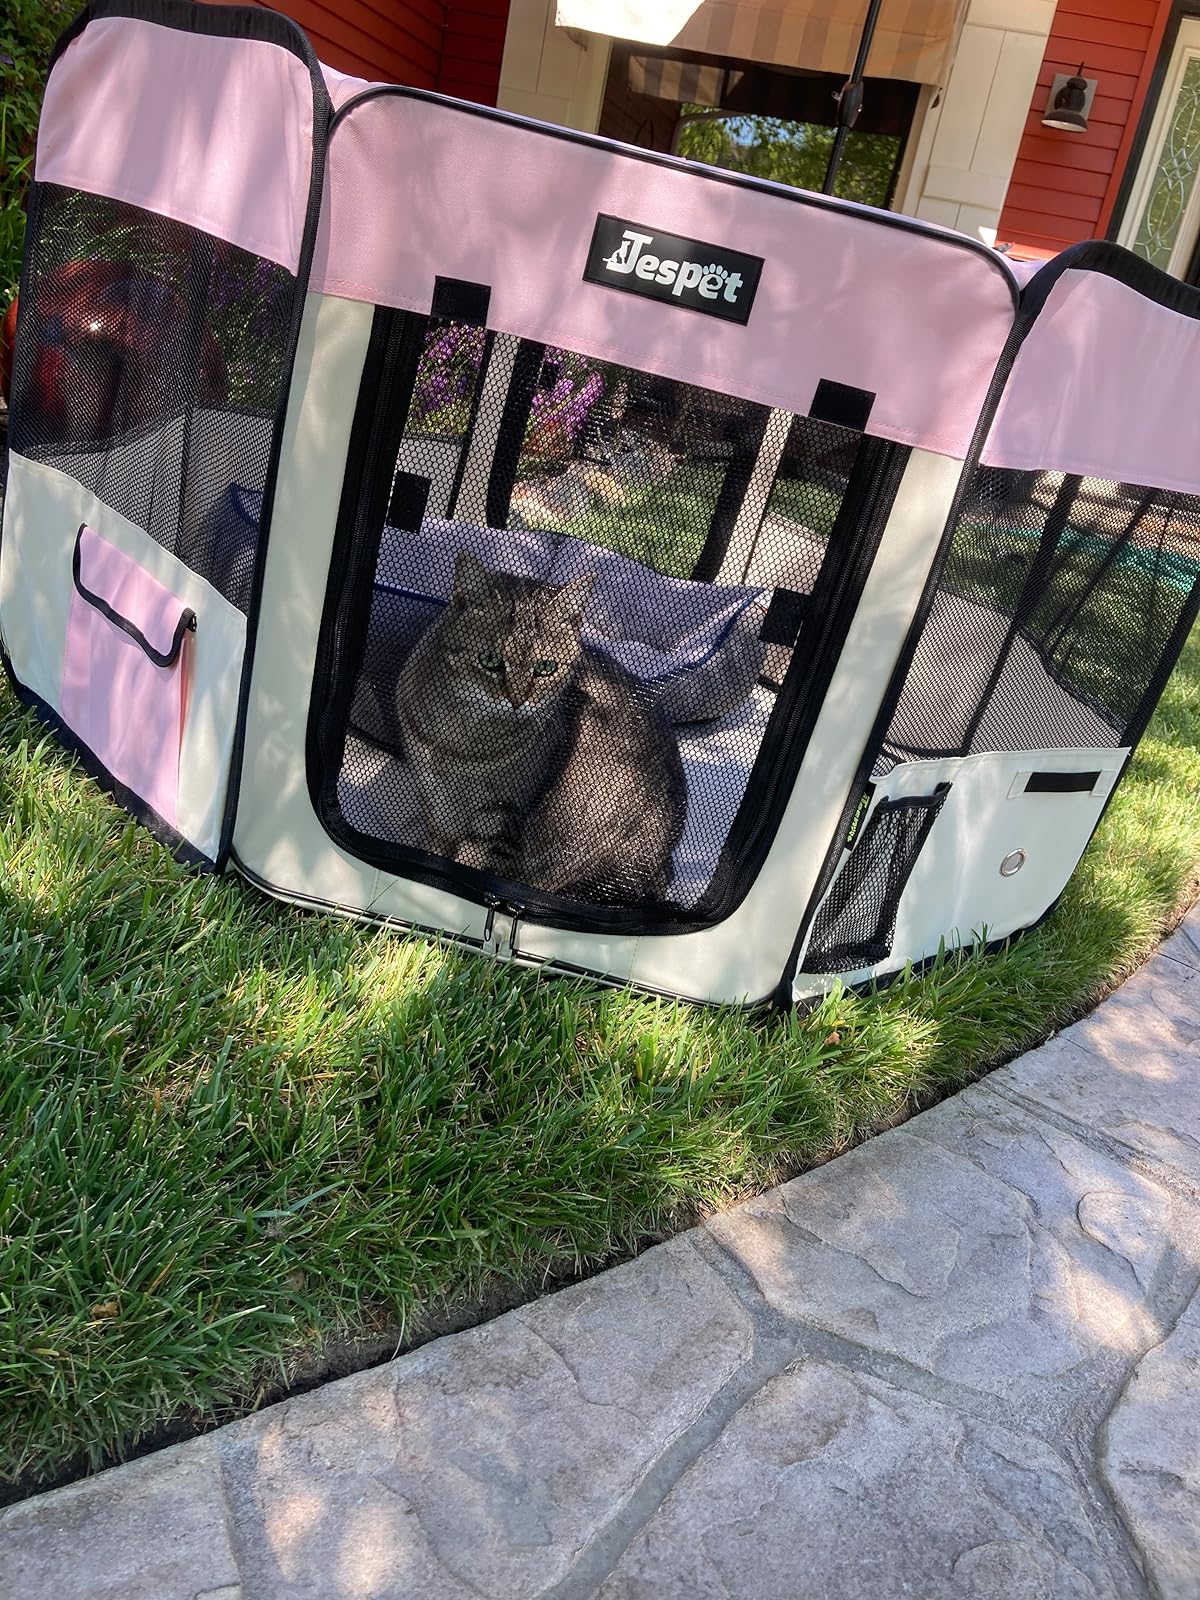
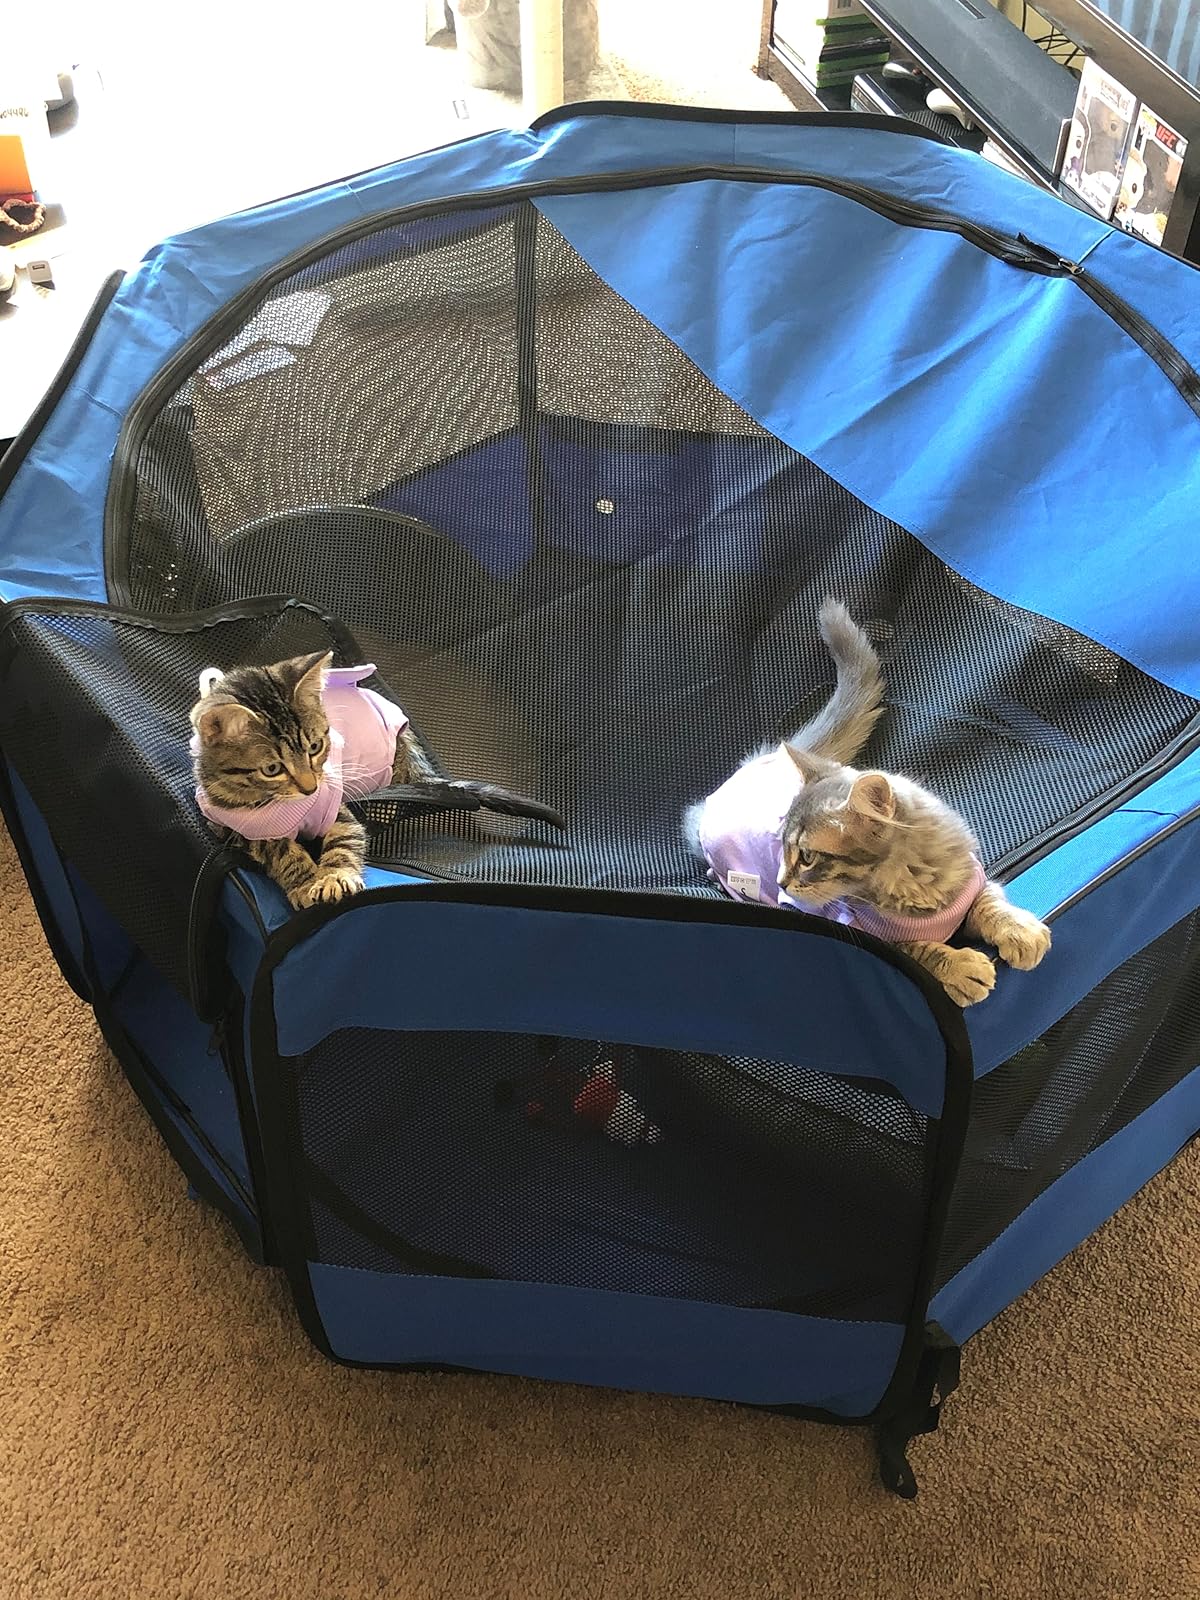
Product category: items_kennel
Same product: no